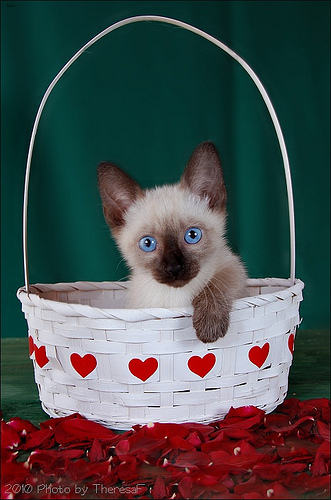
Breed: siamese